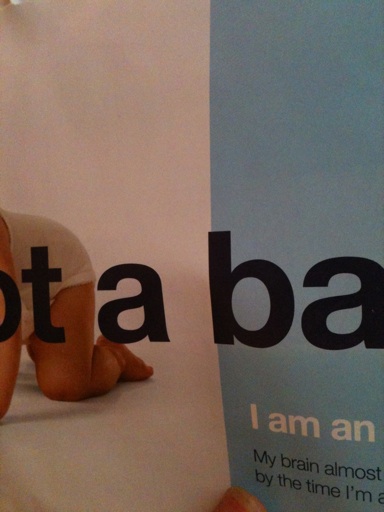Question: Where is this from?
Answer: unanswerable